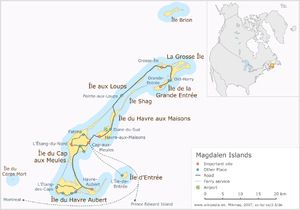
Carte des Îles-de-la-Madeleine.